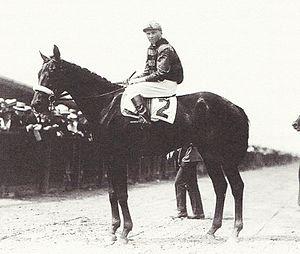
Le Temple de la renommée des courses américaines a été fondé en 1951 à Saratoga Springs, dans l'état de New York, pour honorer les chevaux, entraîneurs et jockeys des courses de pur-sang.